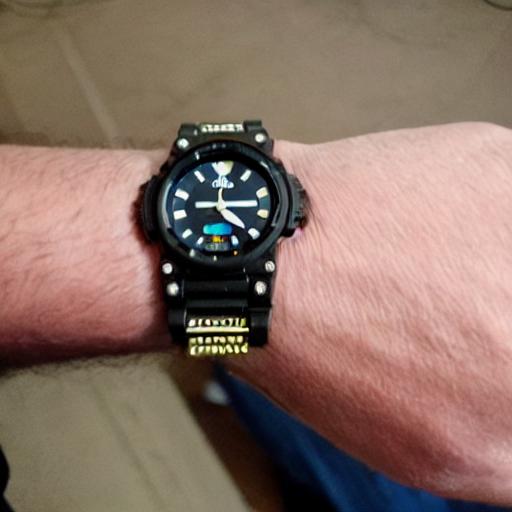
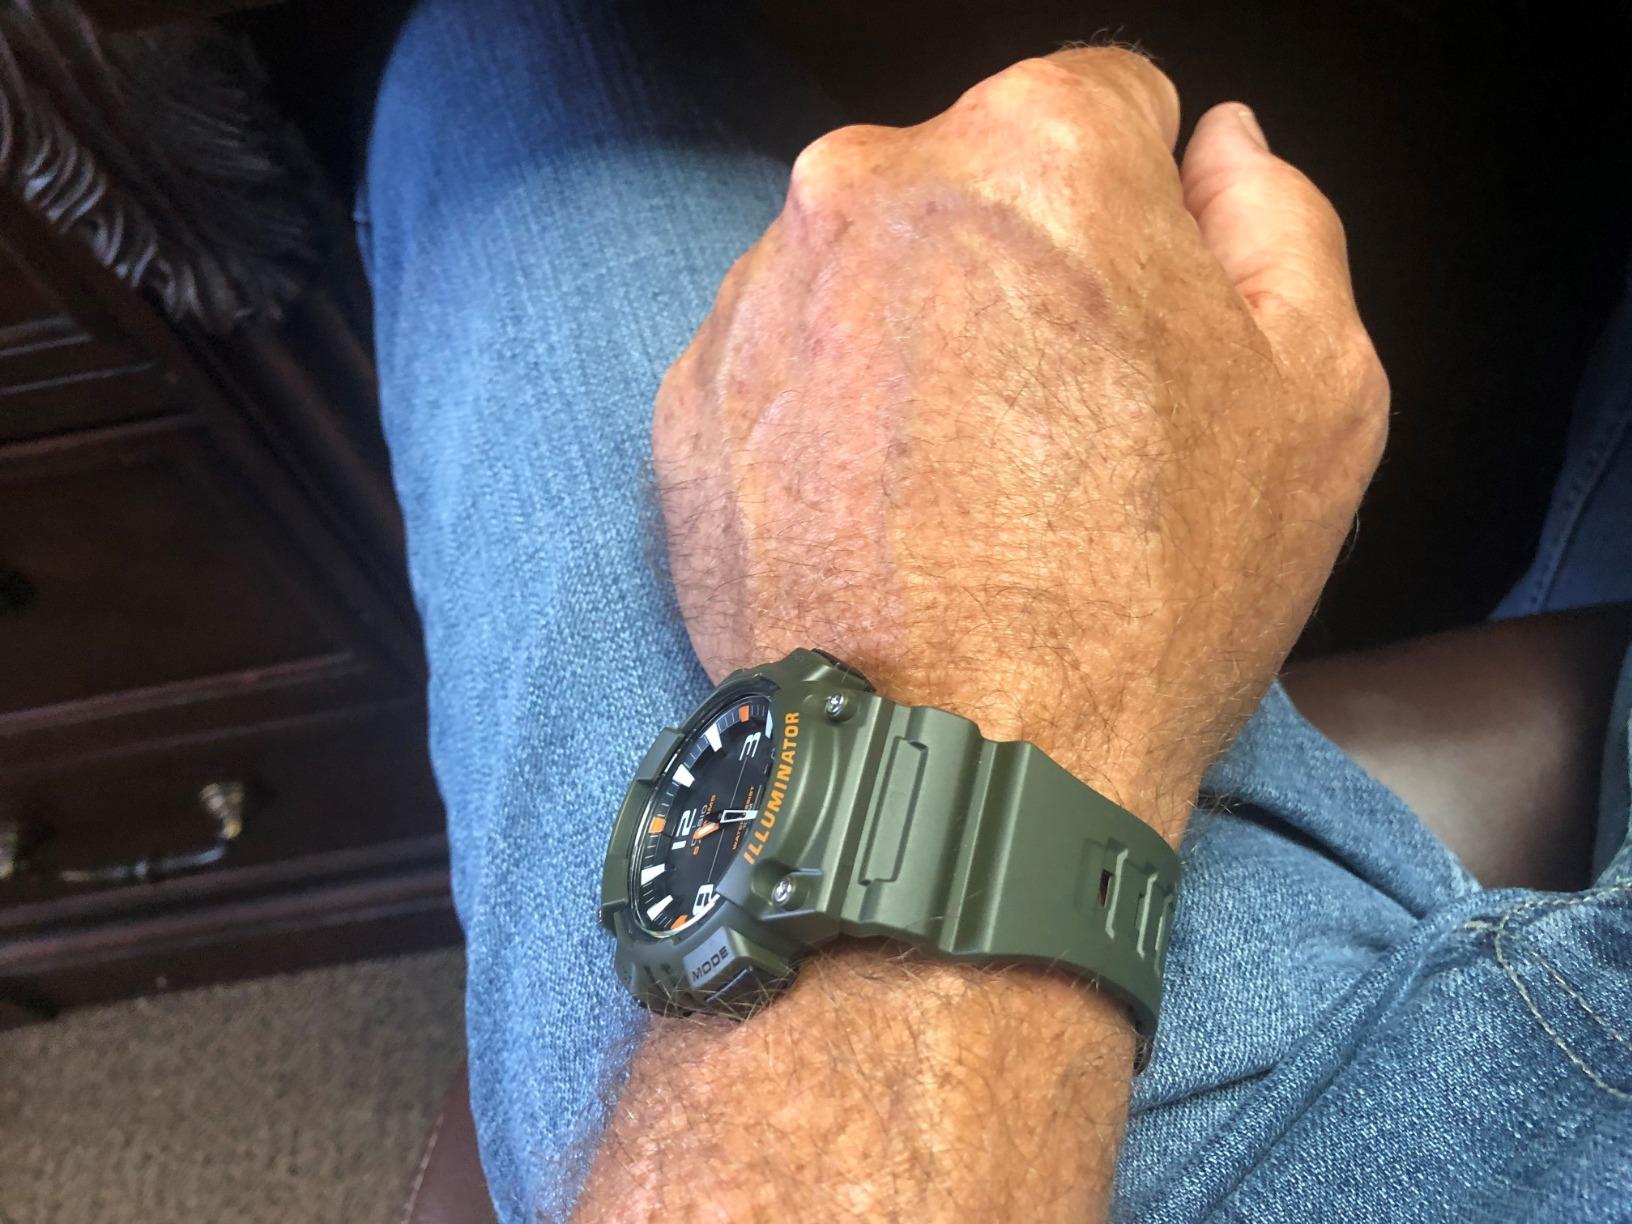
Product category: accessories_watch
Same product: no